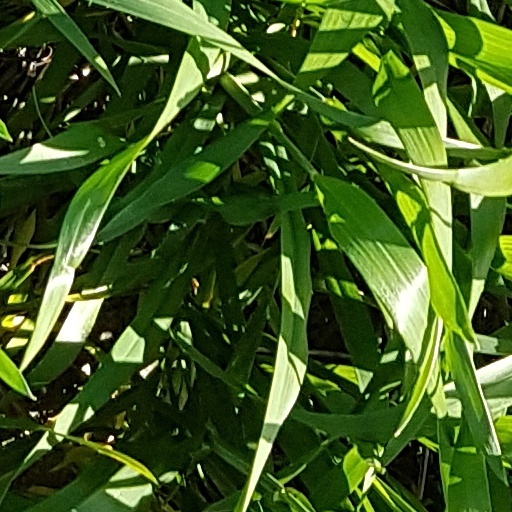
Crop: wheat